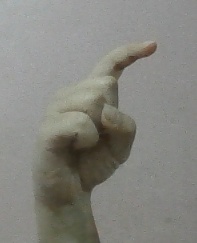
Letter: ra